Stop press

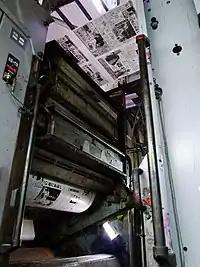
High-volume newspaper printing press

Stop press or stop the presses is an idiomatic exclamation when significant information is discovered.